Answer in natural language. How many Dressers are visible in the scene? Choose between the following options: 2, 3, 4, 1 or 0
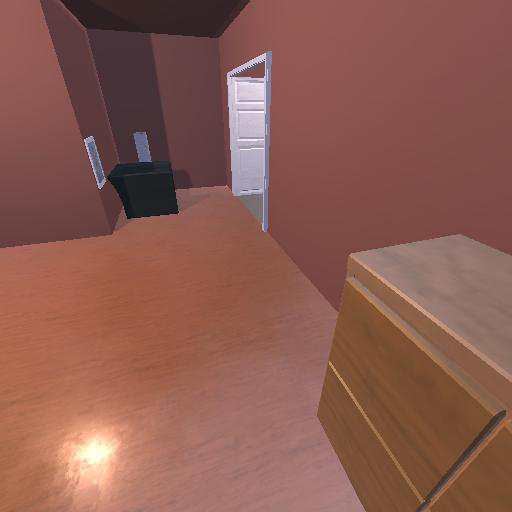
<answer>1</answer>